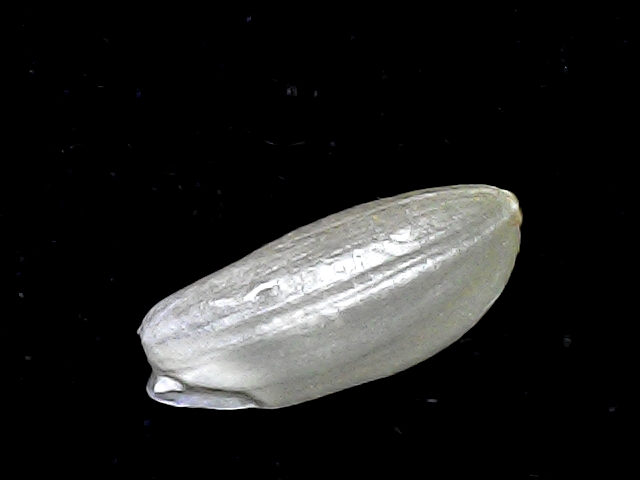
Rice variety: BD39